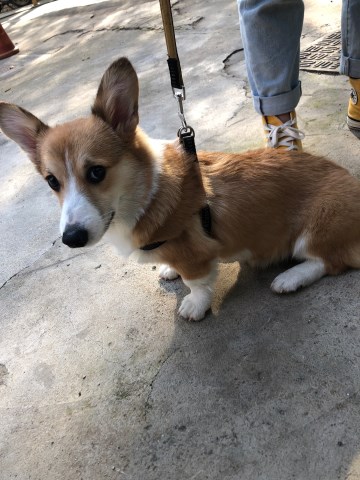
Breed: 2909-n000116-Cardigan